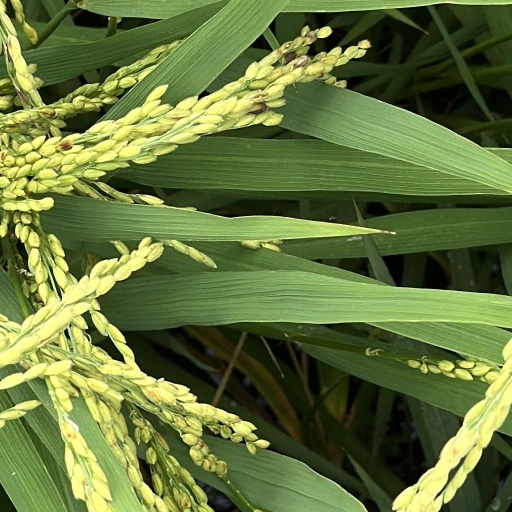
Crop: rice